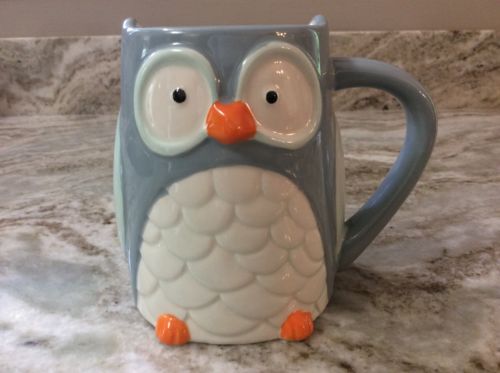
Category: mug